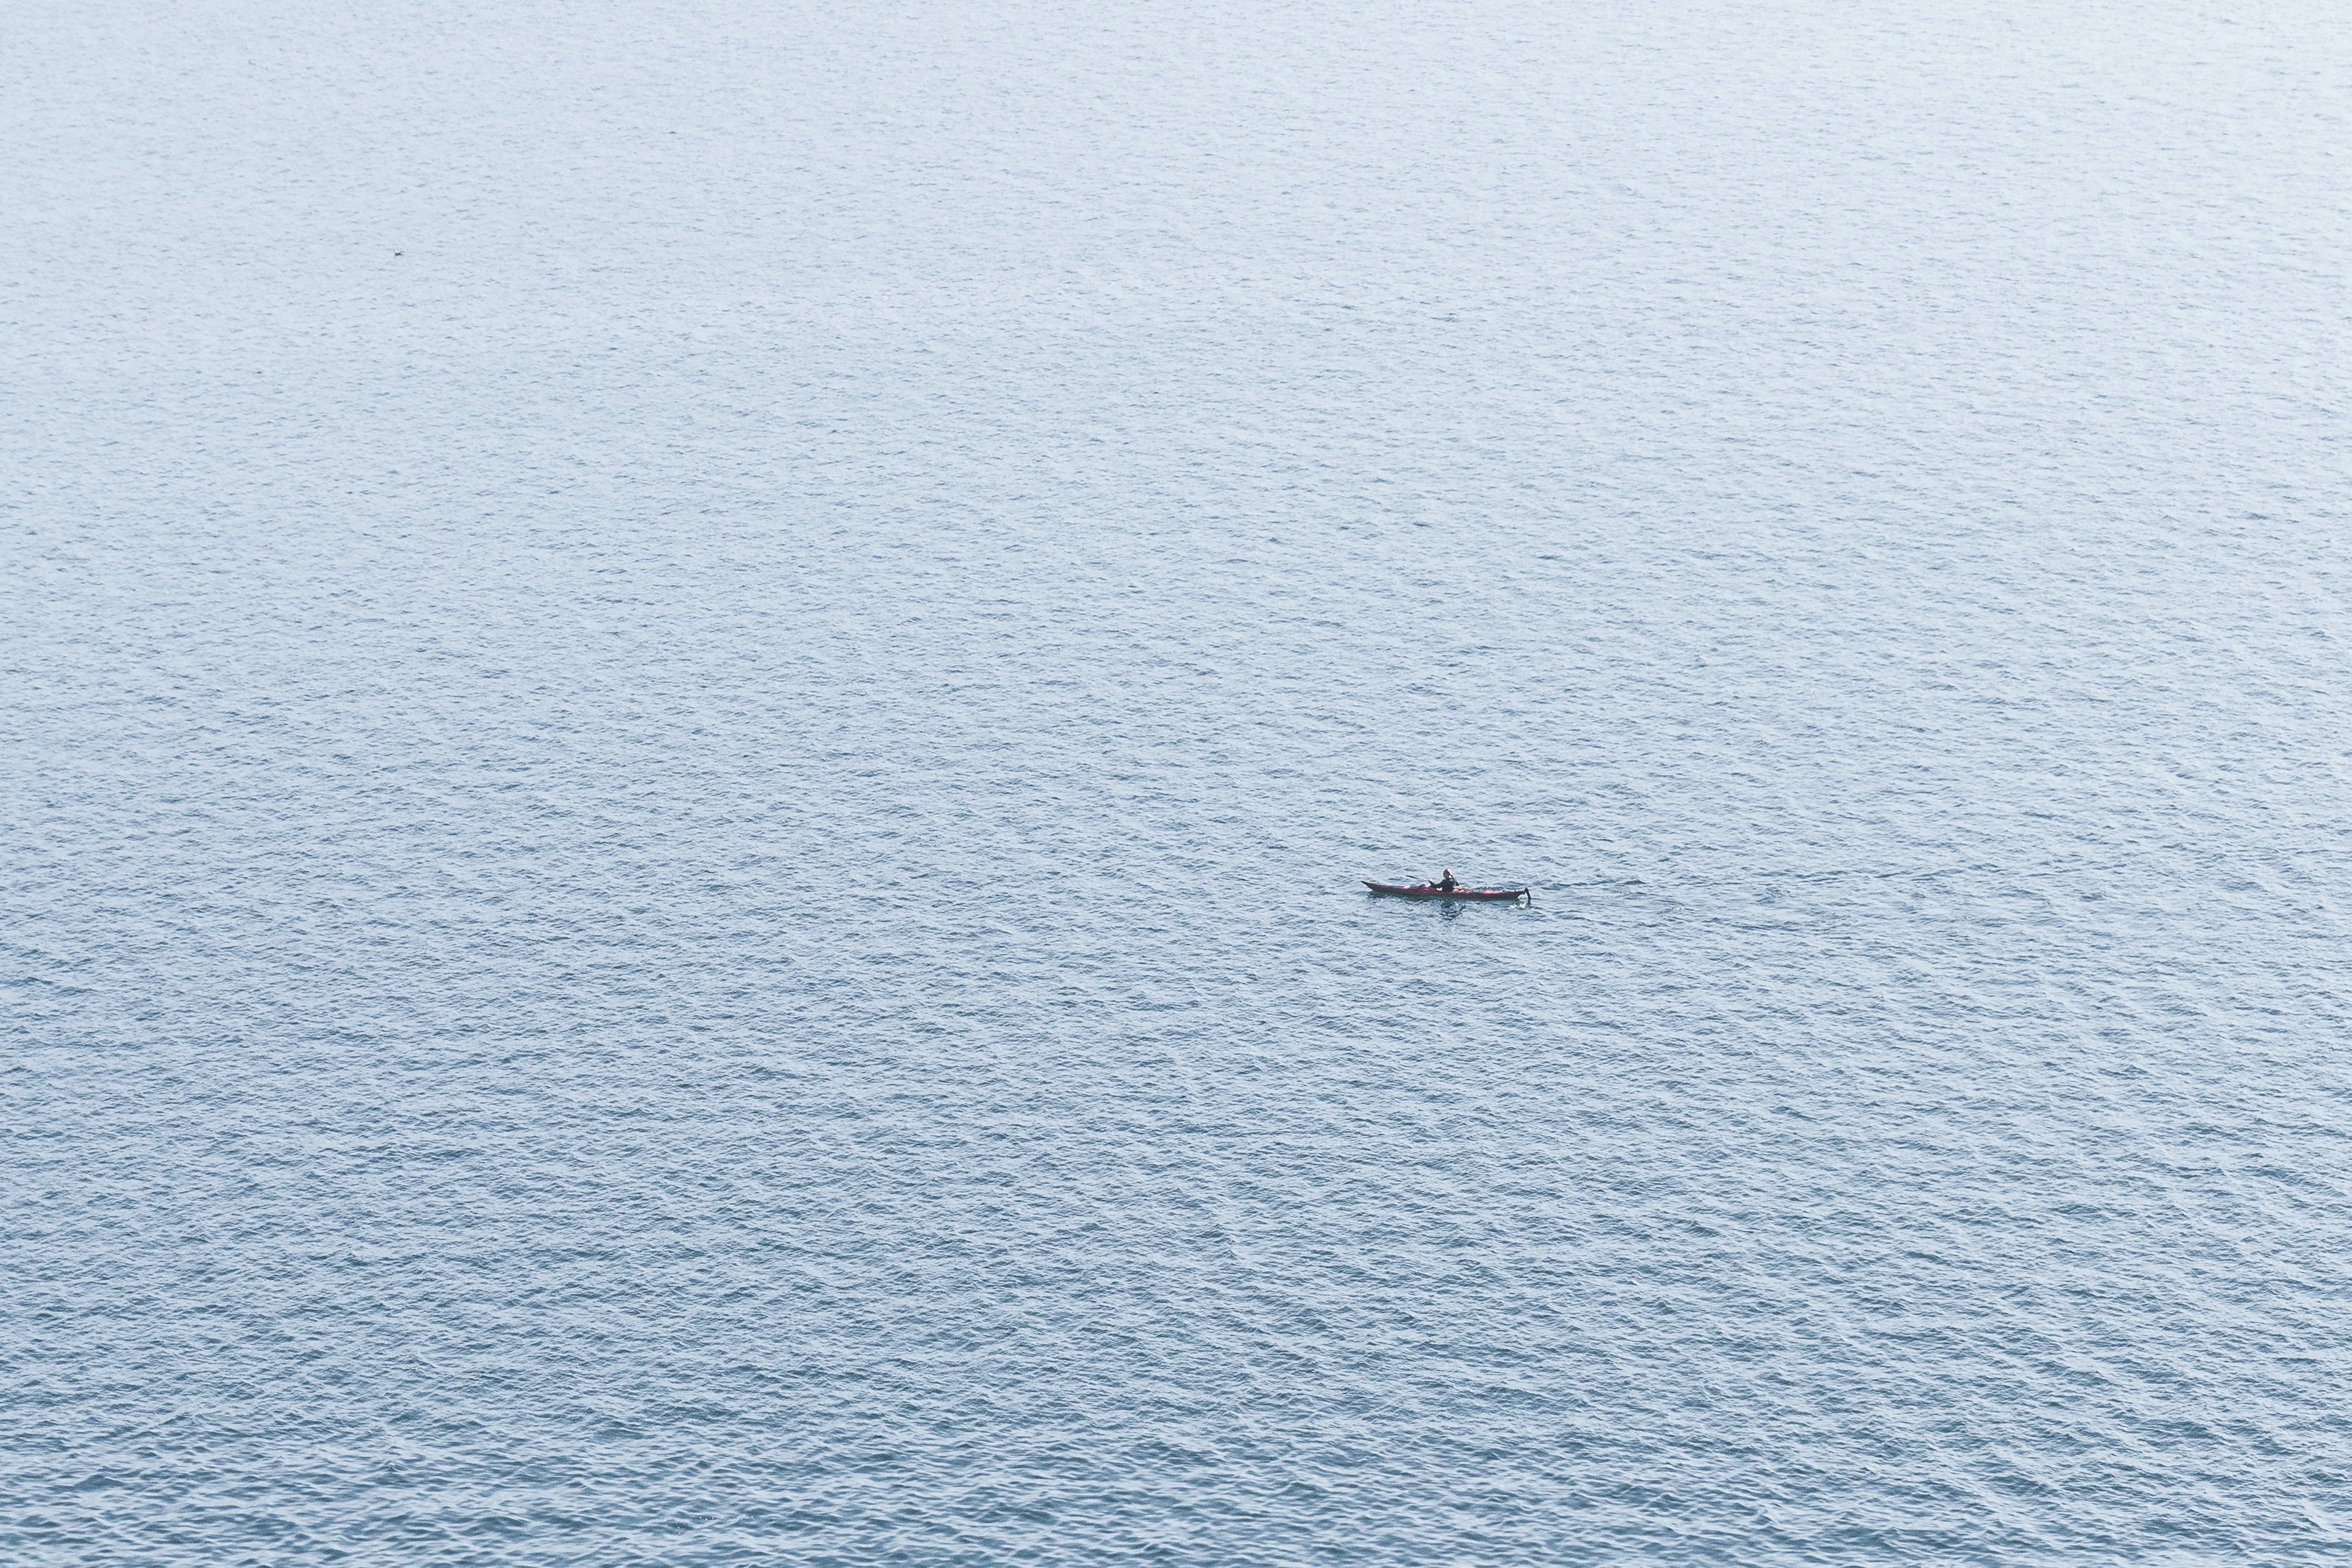
sea, ocean, horizon, arctic, arctic ocean